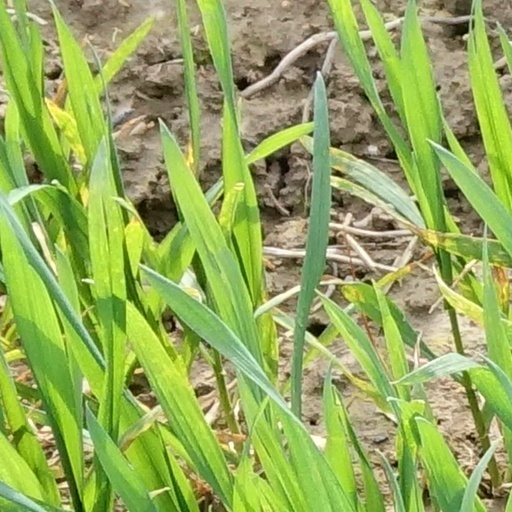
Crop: wheat